Aeolus S30

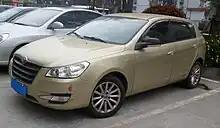
Dongfeng Fengshen H30

Dongfeng revealed the Fengshen S30 PHEV based on the facelifted Fengshen S30 sedan during the 2016 Beijing Auto Show in concept form, but was never intended for production.